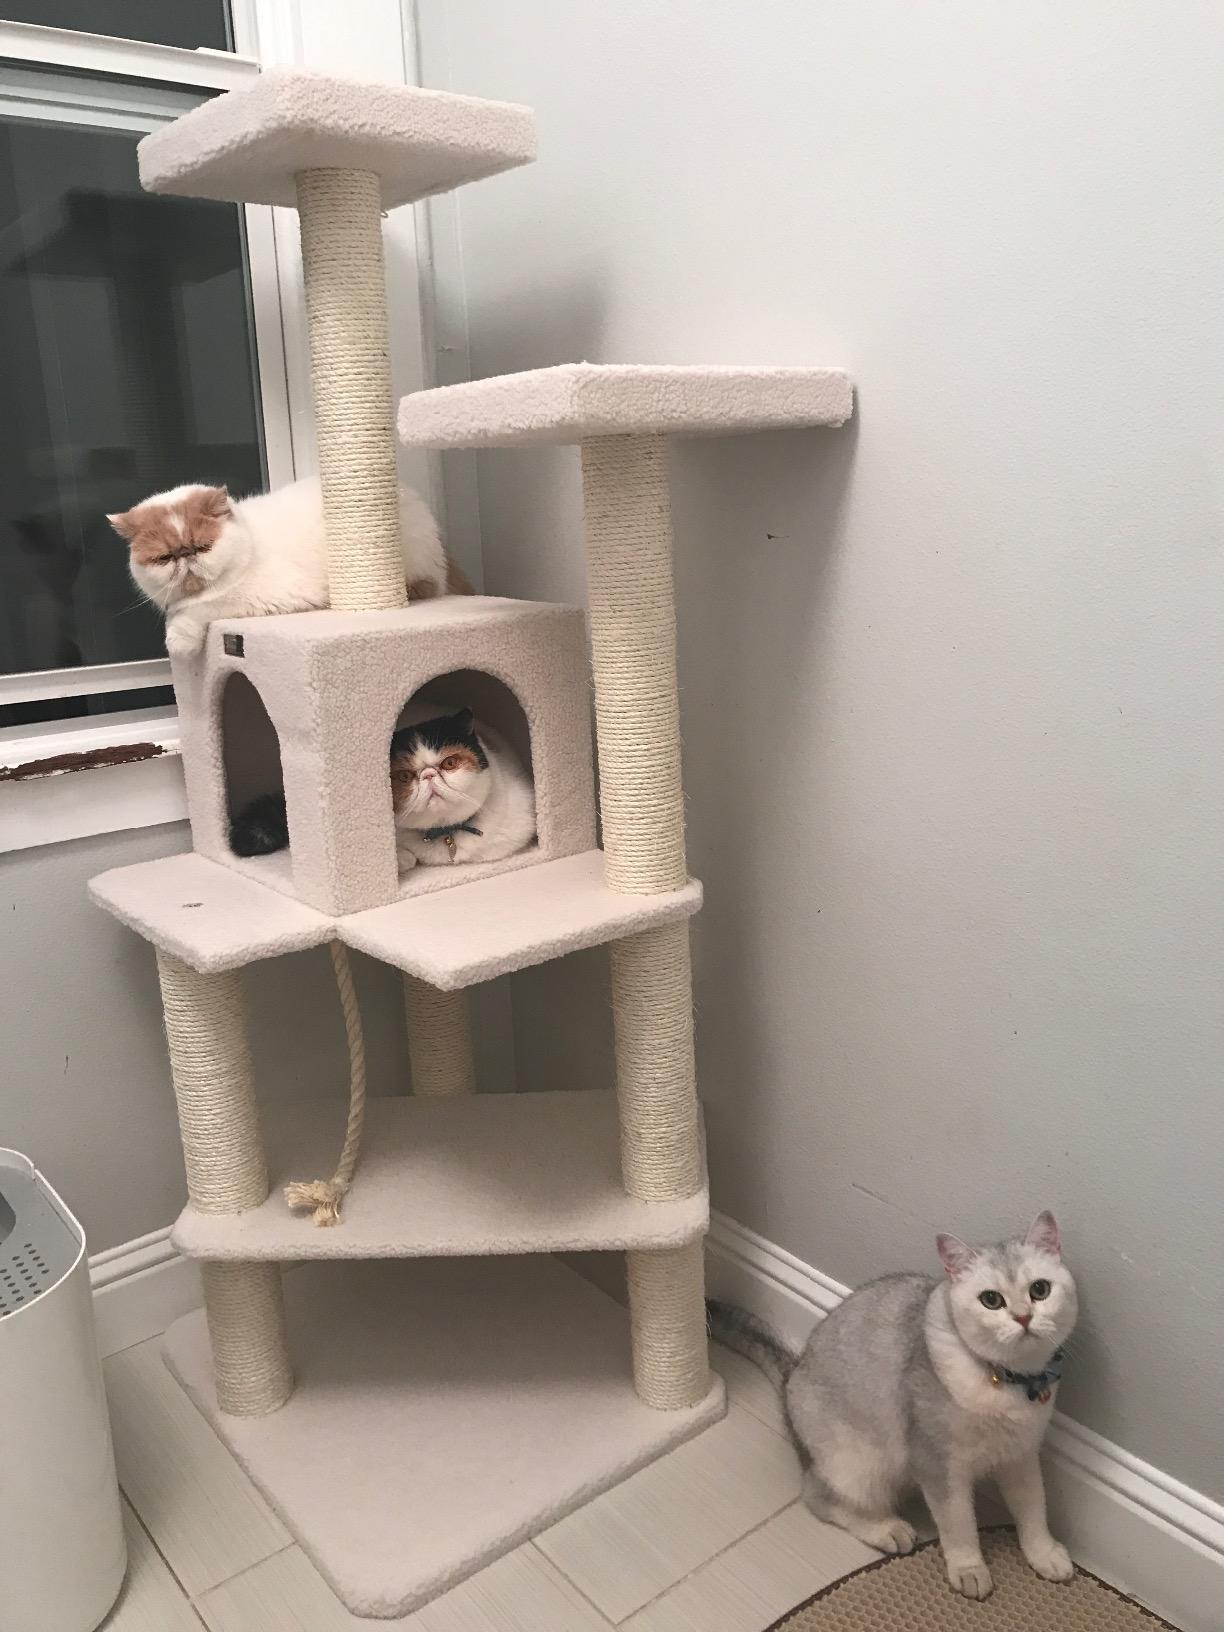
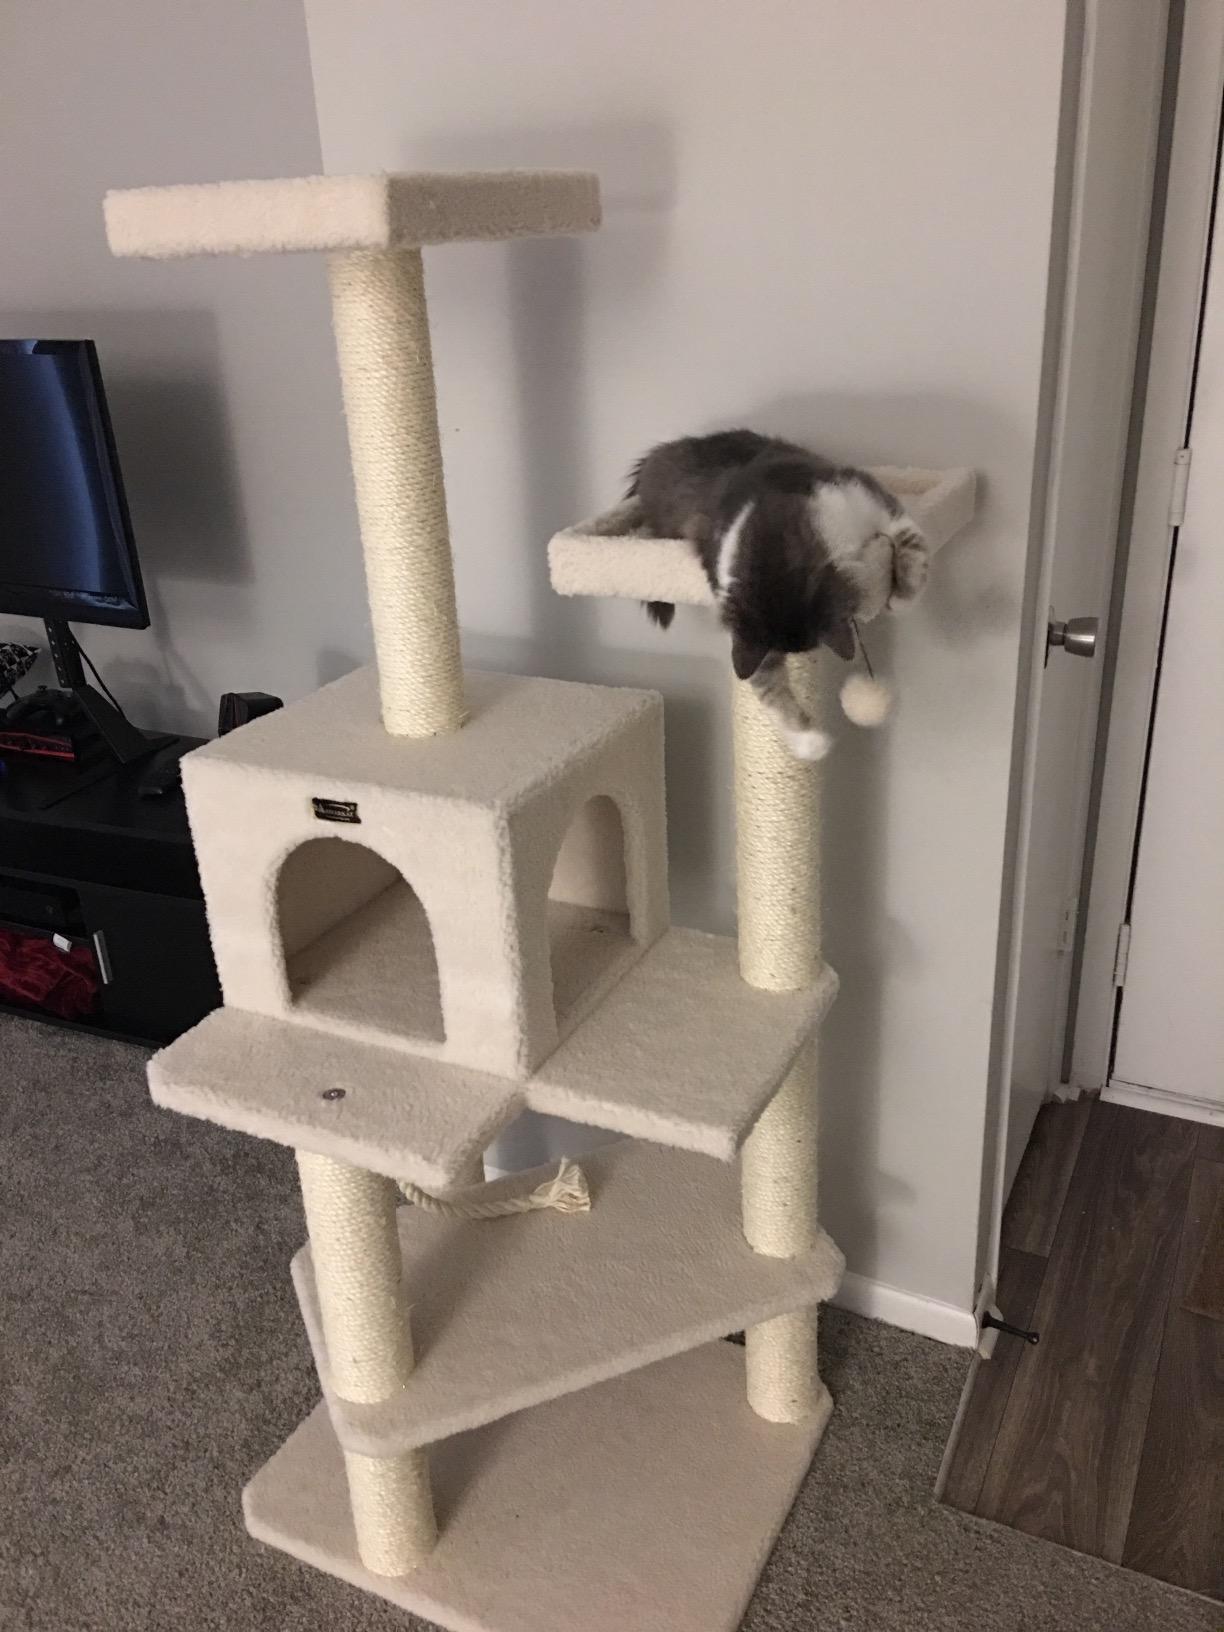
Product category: items_cat tree
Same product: yes